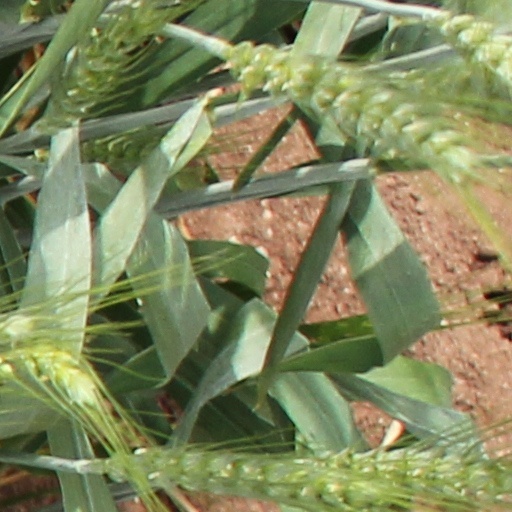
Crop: wheat